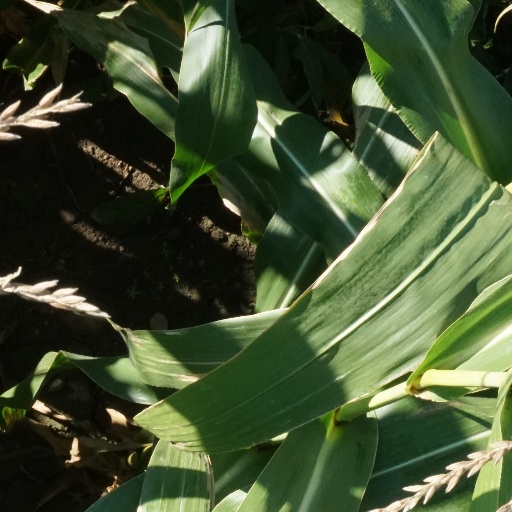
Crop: maize; corn